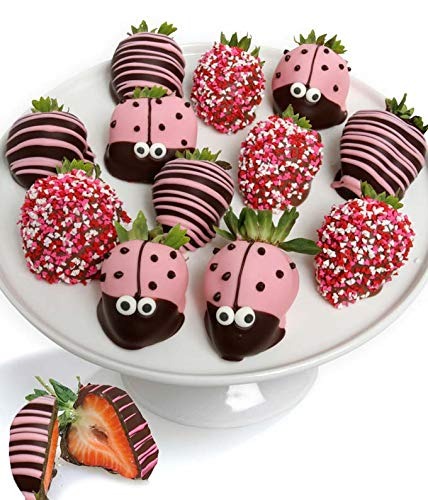
Item Name: From You Flowers - Ladybug Chocolate-Covered Strawberries for Birthday, Anniversary, Get Well, Congratulations, Thank You, All Occasions
Bullet Point 1: Includes: 12 Fresh Strawberries Dipped in Belgian Chocolate (4 designed into ladybugs. 4 sprinkled with heart candies. 4 decorated with delicate pink chocolate strips)
Bullet Point 2: For maximum freshness, all orders are delivered directly to your recipient's doorstep. Arrival date can be confirmed during checkout.
Bullet Point 3: Hand crafted by artisans in a small batch kitchen so each product is similar but not identical. Packaged in an elegant gift box.
Bullet Point 4: Allergen Alert. Product may contain egg, milk, soy, wheat, peanuts, tree nuts and coconut. We recommend that those with food related allergies take the necessary precautions.
Bullet Point 5: To include a personalized message, check the box labeled 'This is a gift' in your cart or at checkout.
Product Description: These darling chocolate covered strawberries are the perfect way to usher in the spring! These fresh strawberries are hand decorated by artisans in small batch kitchens to look like one of the first signs of spring- The Ladybug! They are accompanied by complimenting hand drizzled strawberries and strawberries with sprinkles! Includes: 12 Chocolate Covered Strawberries Milk, White & Dark Chocolate Heart Sprinkles ALLERGEN ALERT: Product contains egg, milk, soy, wheat, peanuts, tree nuts and coconut. We recommend that those with food related allergies take the necessary precautions.
Value: 1.0
Unit: Count

Price: 74.98